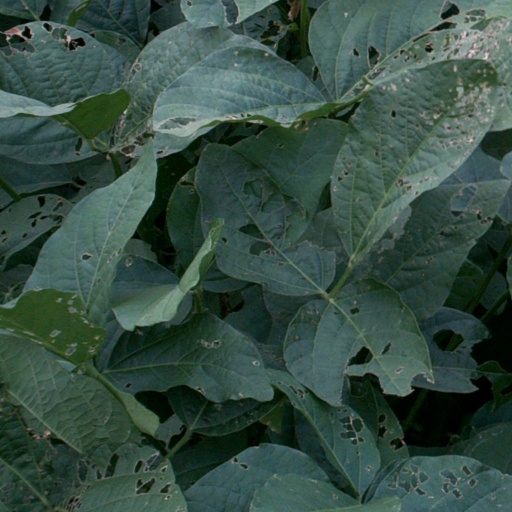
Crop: soybean